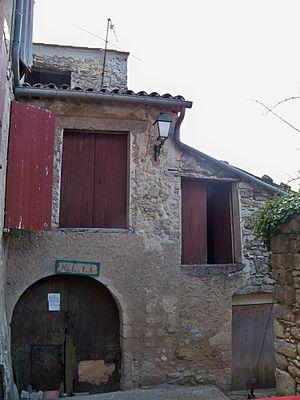
ancien moulin à huile à Viens (84)
Viens est une commune française située dans le département de Vaucluse en région Provence-Alpes-Côte d'Azur.